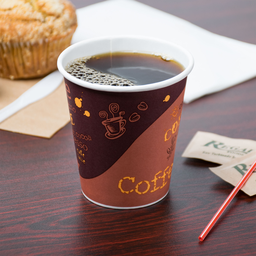
Label: paper